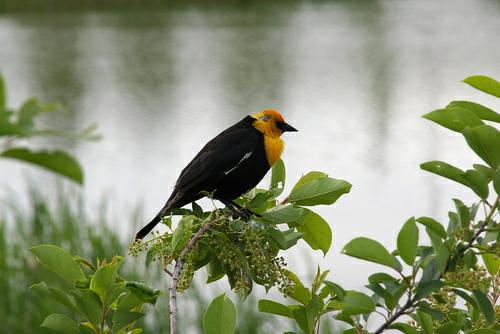
A photo of a yellow headed blackbird